Tamil Nadu

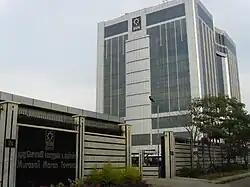
Headquarters of Sun Network, India's largest private TV broadcaster

Manufacturing in various sectors is governed by the state owned industrial corporation Tamil Nadu Industrial Development Corporation (TIDCO) apart from central government owned companies. Electronics hardware is a major manufacturing industry with an output of $5.37 billion in 2023, largest amongst Indian states. A large number of automotive companies have their manufacturing bases in the state with the automotive industry in Chennai accounting for more than 35% of India's overall automotive components and automobile output, earning the nickname "Detroit of India". The Integral Coach Factory in Chennai manufactures railway coaches and other rolling stock for Indian Railways.